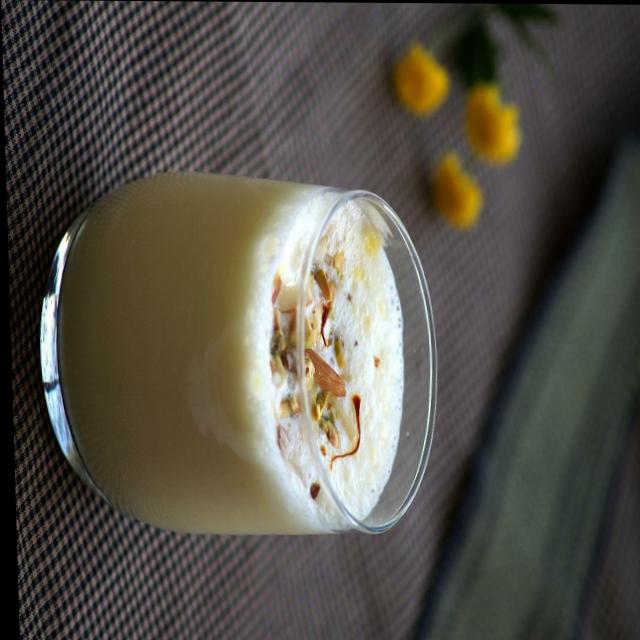
Dish: lassi